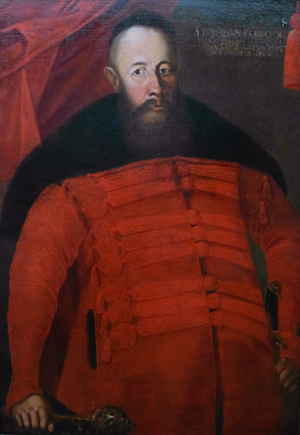
Hetman est un titre désignant historiquement le commandant en chef des armées du grand-duché de Lituanie et du Royaume de Pologne. Ce titre sera conservé dans le cadre de l'entité née de leur union, la république des Deux Nations. On le retrouve également dans d'autres contextes, mais toujours avec cette signification de chef.
Les Hetmans du Royaume de Pologne et du Grand-duché de Lituanie sont les militaires les plus hauts gradés de la République des Deux Nations. Le titre de grand-hetman de la Couronne polonaise est créé en 1505. Il sera donné au chef de l'armée polonaise jusqu'en 1581. Il peut être délivré pour la durée d'une campagne ou de la guerre. Plus tard, comme tous les titres en usage au Royaume de Pologne et au sein de la République, il devient un titre permanent. Il ne peut être révoqué à moins que la trahison ne soir avérée. Les Hetmans ne sont pas rémunérés par le trésor royal.